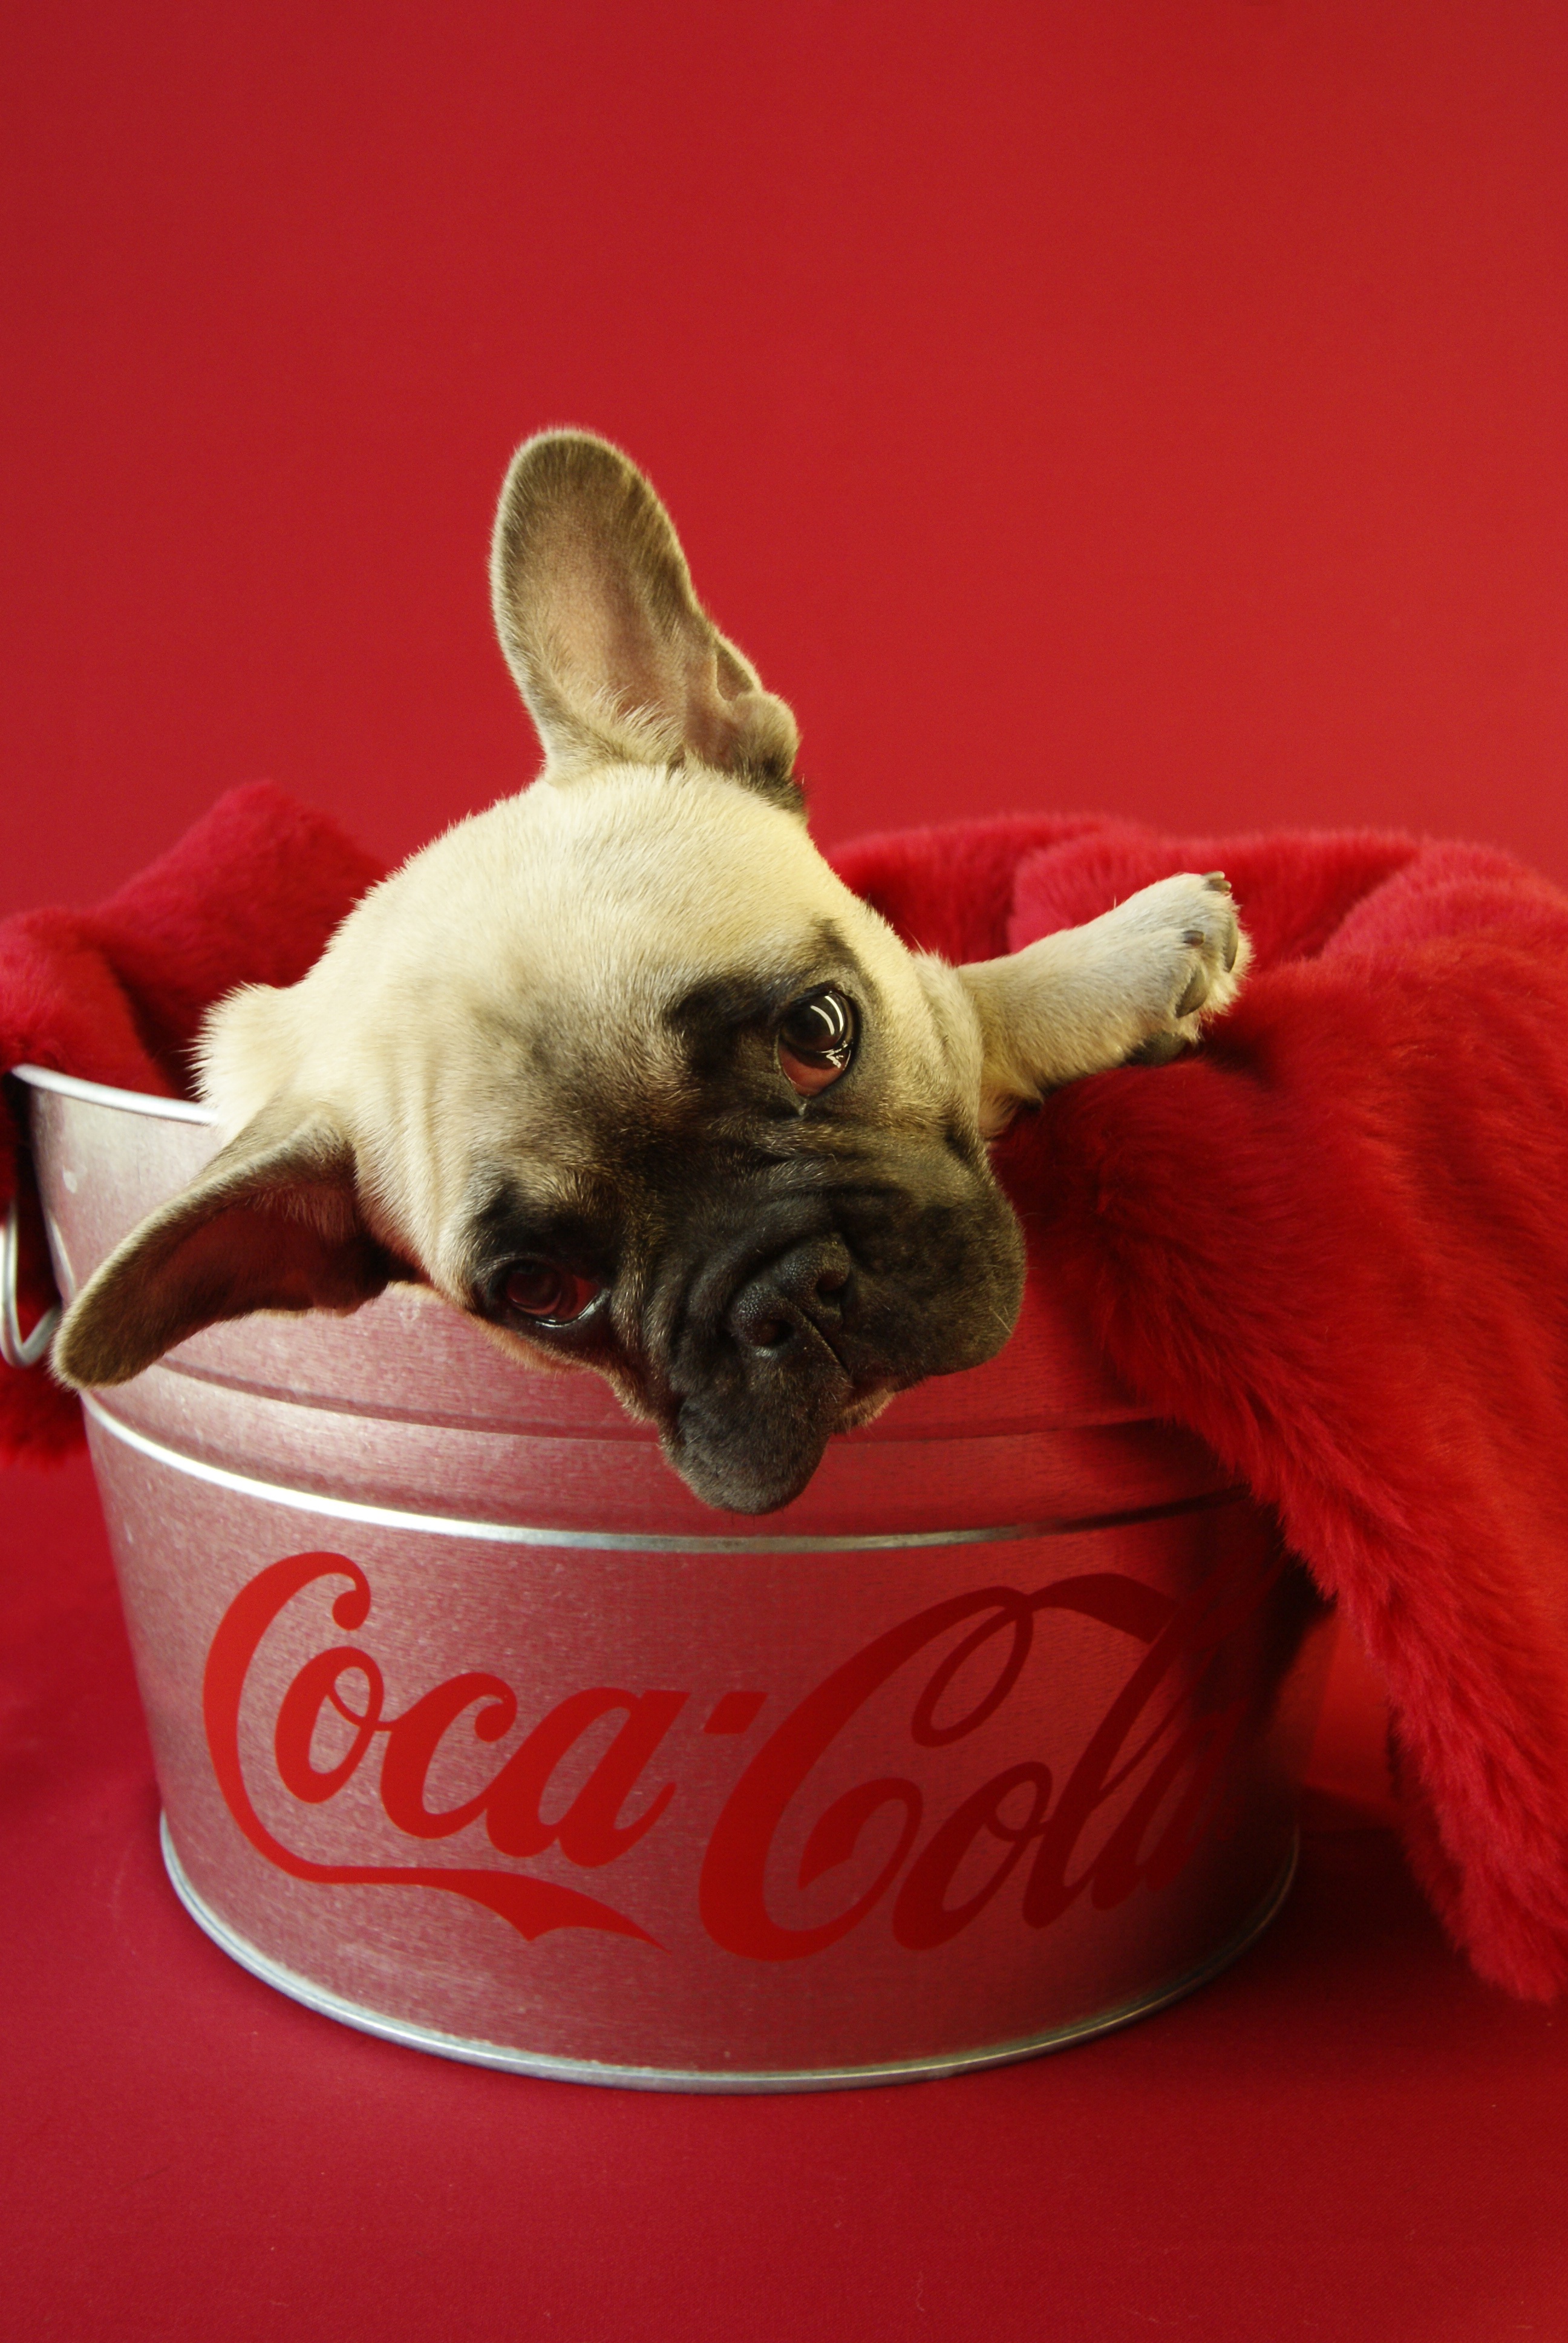
puppy, dog, animal, cute, pet, red, mammal, bulldog, poodle, fun, happy, animals, look, mammals, vertebrate, beauty, french bulldog, pow, tenderness, puppy sleeping, dog like mammal